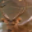
Label: deer